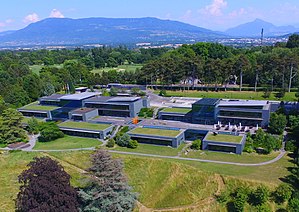
World Economic Forum
2016
Verdens Økonomiske Forum er schweizisk fond, der driver et diskussionsforum for udforskning af verdens økonomiske problemstillinger.